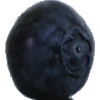
Label: blueberry